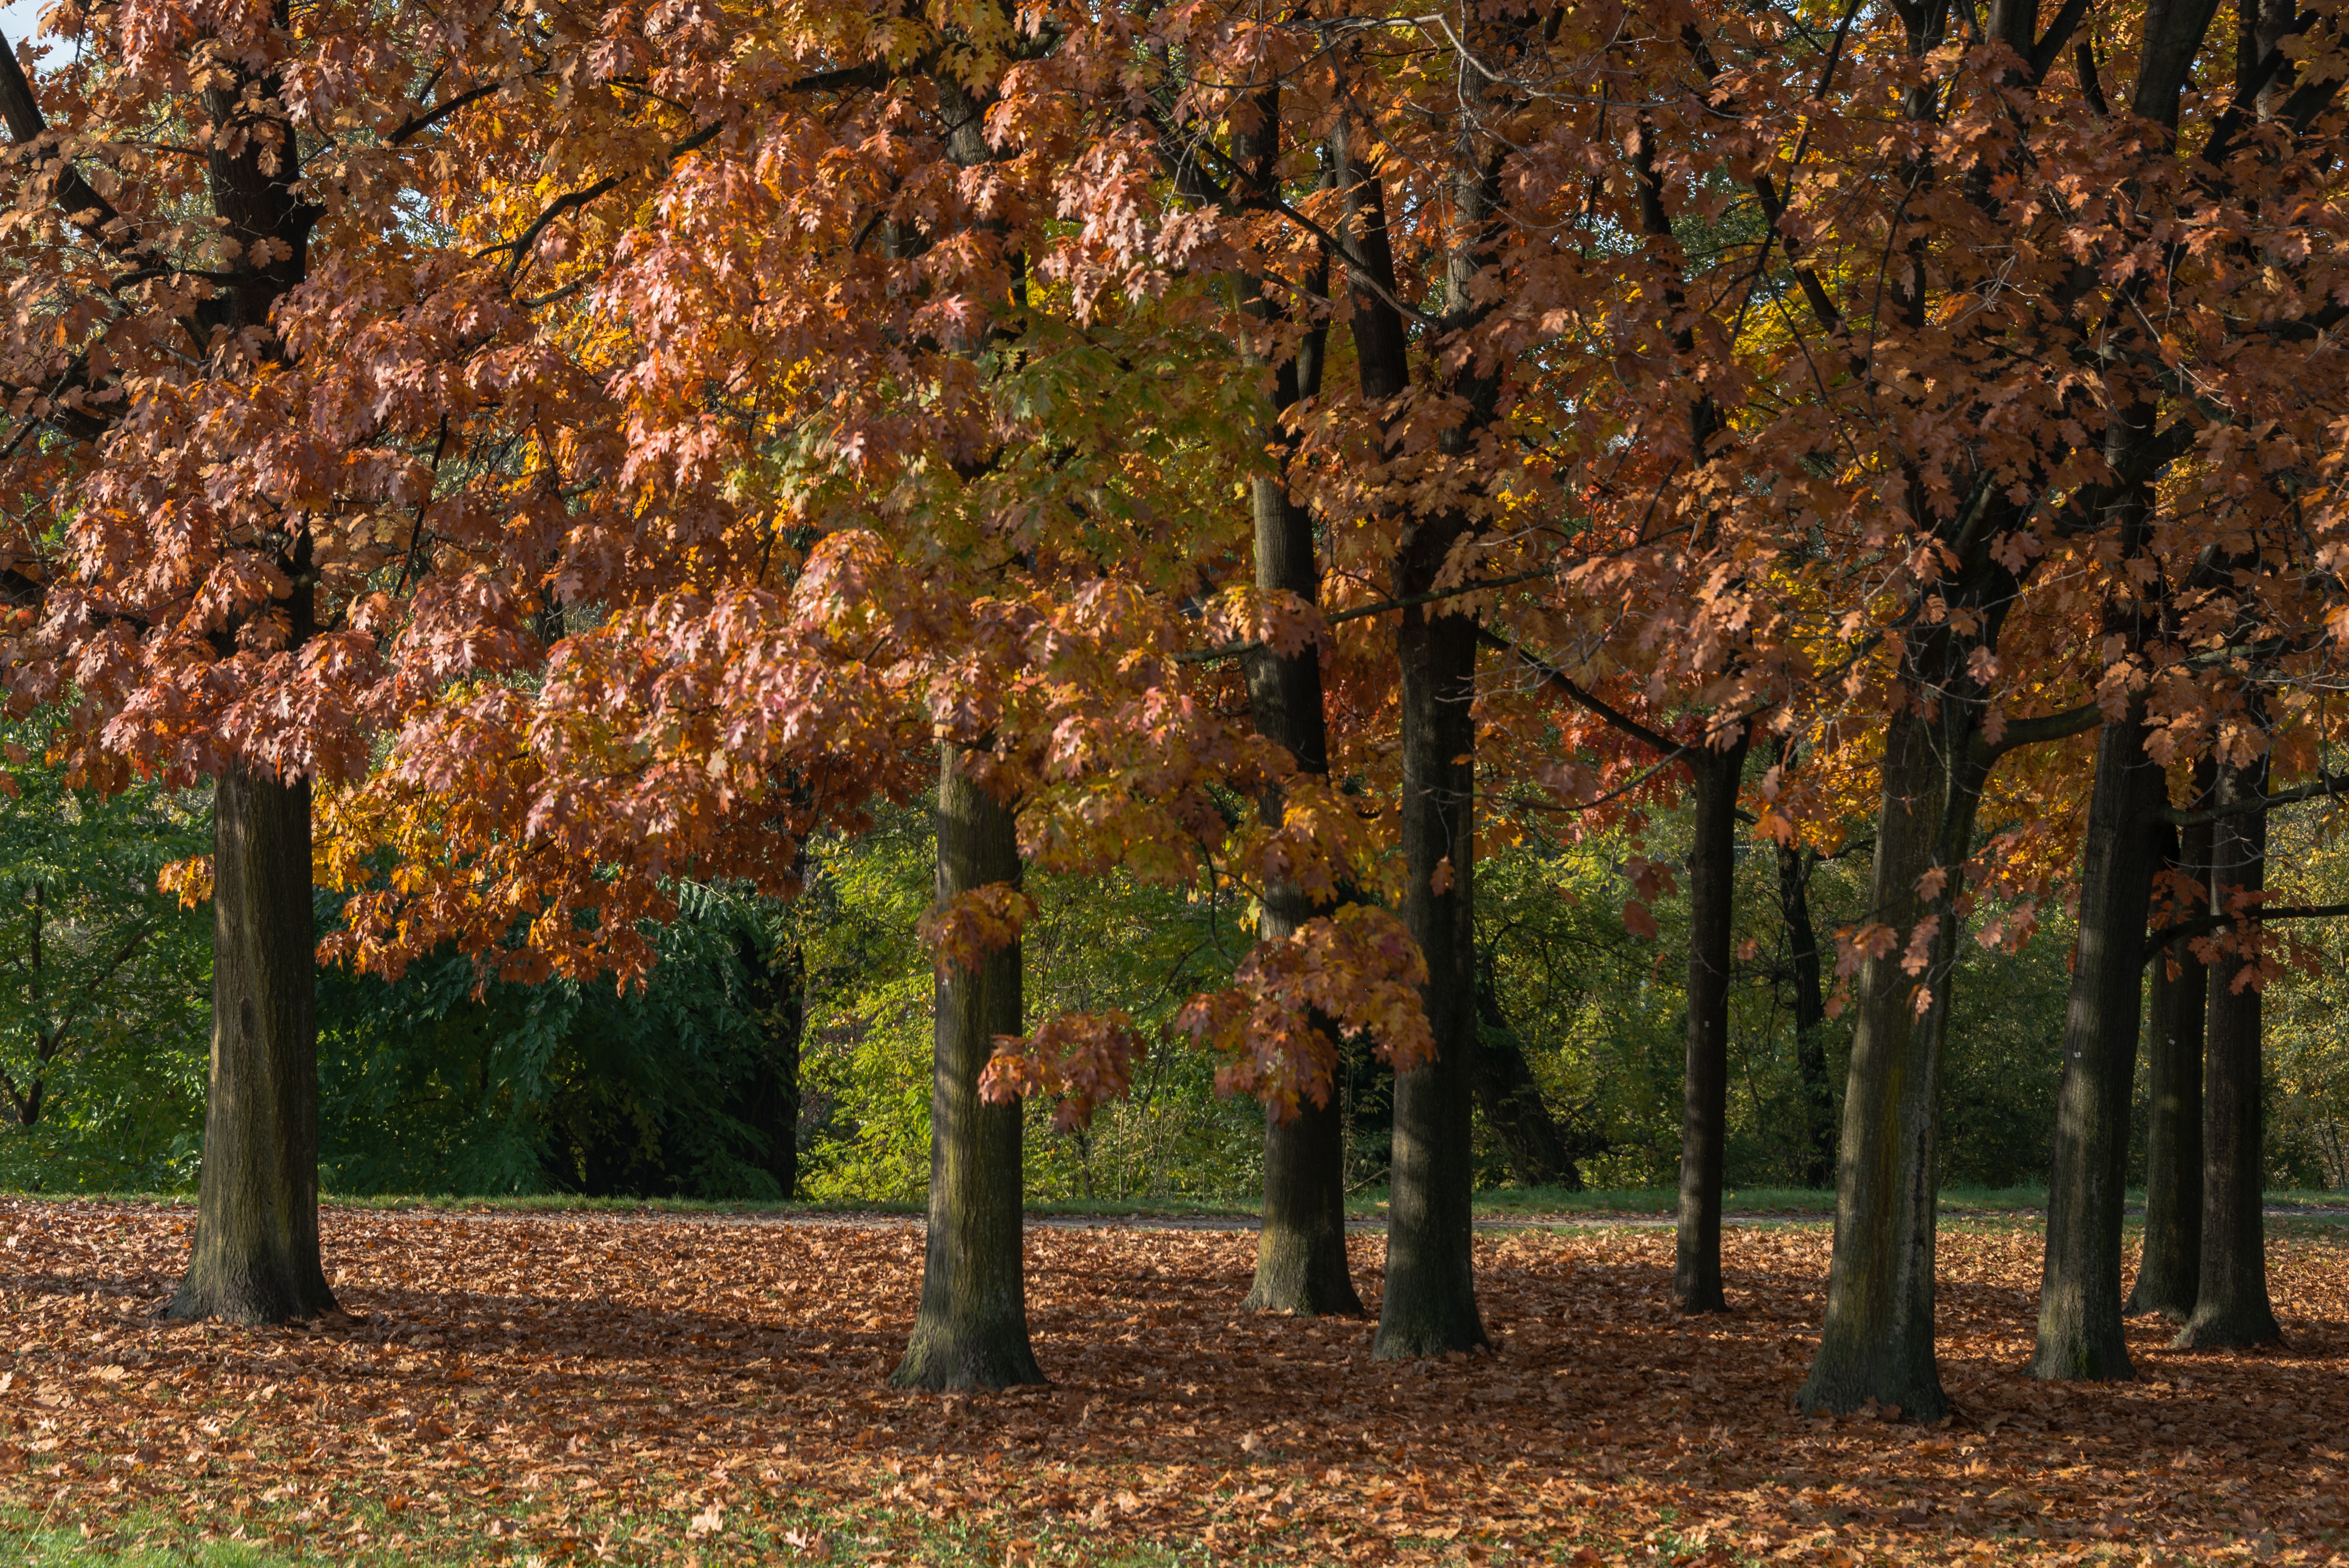
landscape, tree, nature, forest, branch, plant, sunlight, leaf, foliage, red, autumn, park, season, plants, trees, deciduous, grove, woodland, habitat, torino, dried leaves, flowering plant, woody plant, temperate broadleaf and mixed forest, land plant, autumn forest park